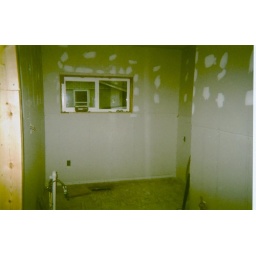
Standing in the bathroom door way looking at the window